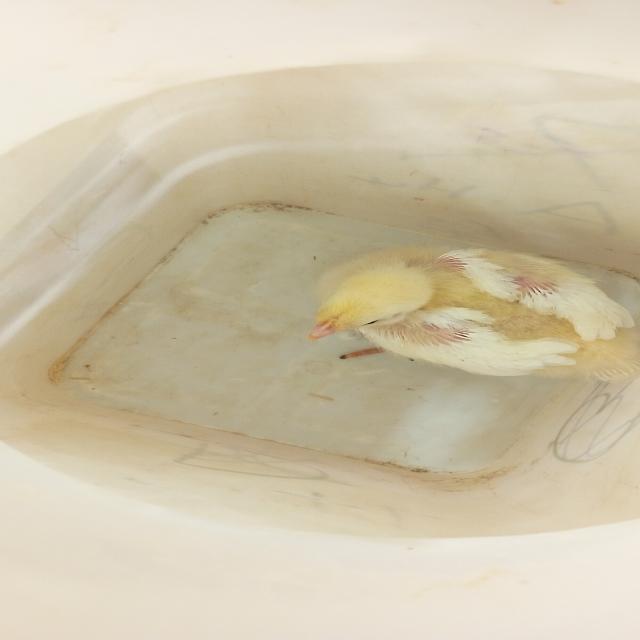
Weight: 390 g